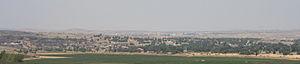
Le patrimoine syrien durant la guerre civile syrienne et depuis l'année 2011, a fait l'objet par ses protagonistes, d'importantes et étendues destructions par tirs et bombardements, et aussi par occupations illégales et pillages des sites.